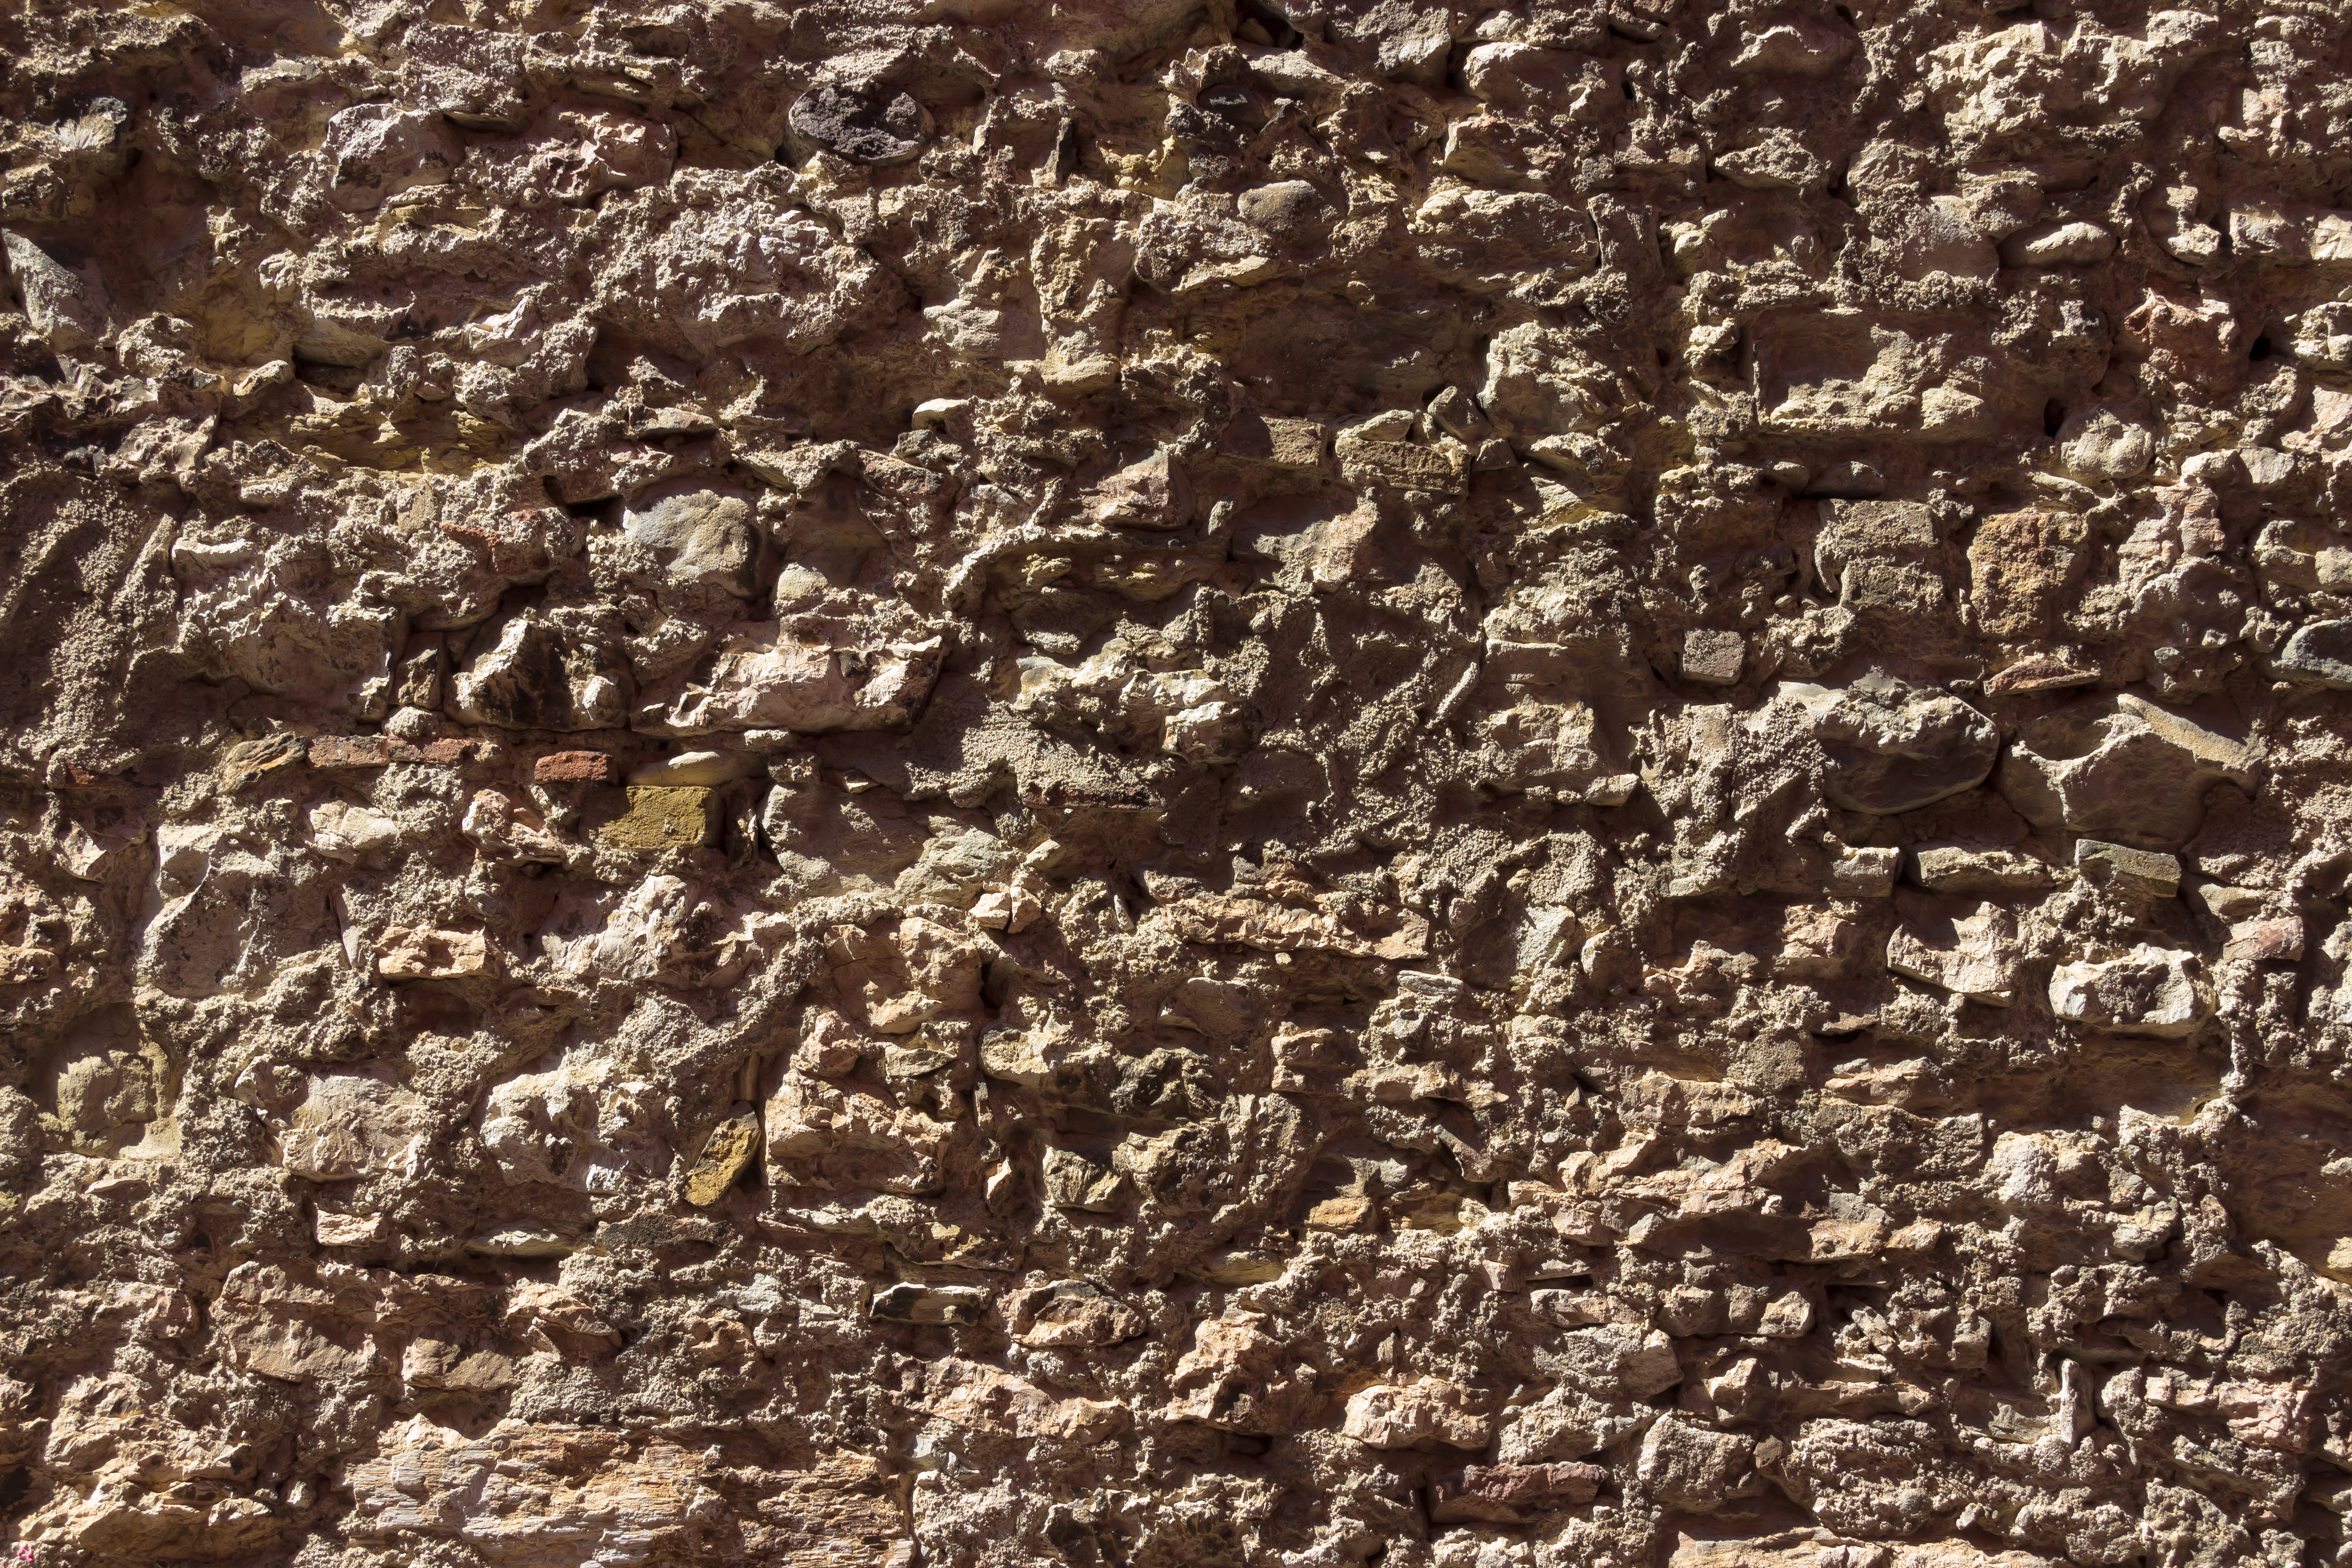
rock, light, structure, texture, home, wall, shadow, soil, facade, stone wall, brick, material, background, geology, walls, masonry, bricked, flooring, archaeological site, ancient history